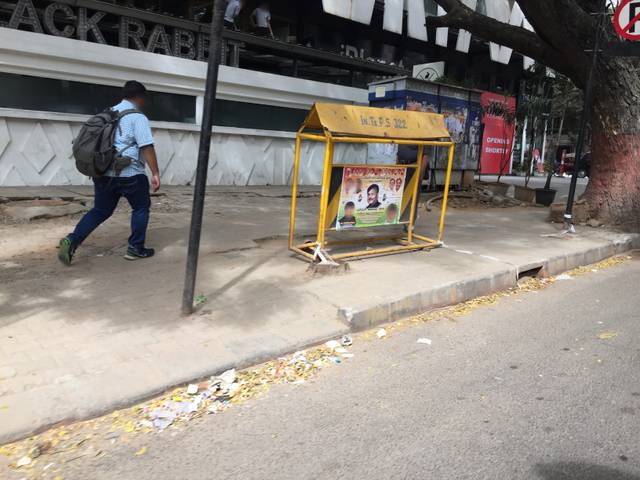
Region: India
Coordinates: 12.97, 77.641